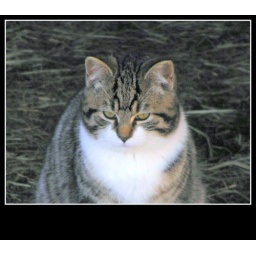
Cute young cat photo with a white border around photo and a black rectangular Polaroid frame created in Picnik